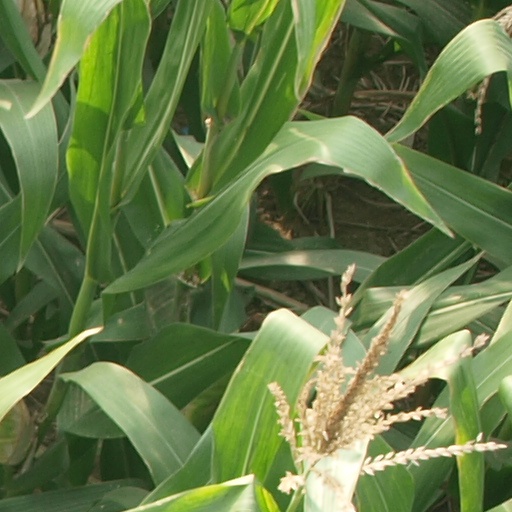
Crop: maize; corn